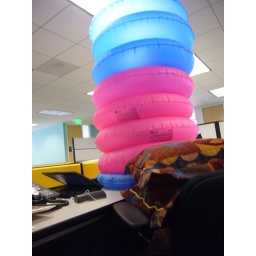
what happens when you go to a meeting... my monitor is in the tubes...as are a bunch of beach balls.